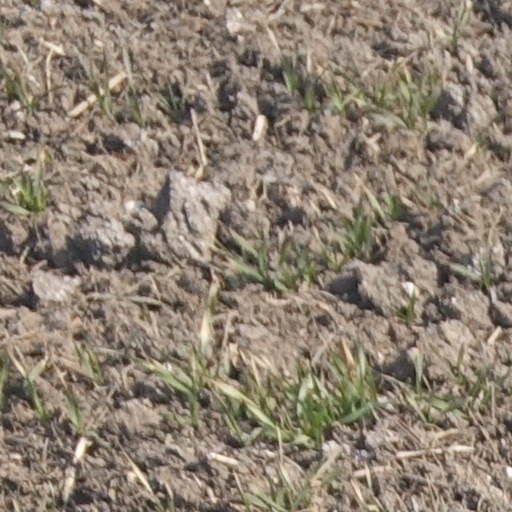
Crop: wheat